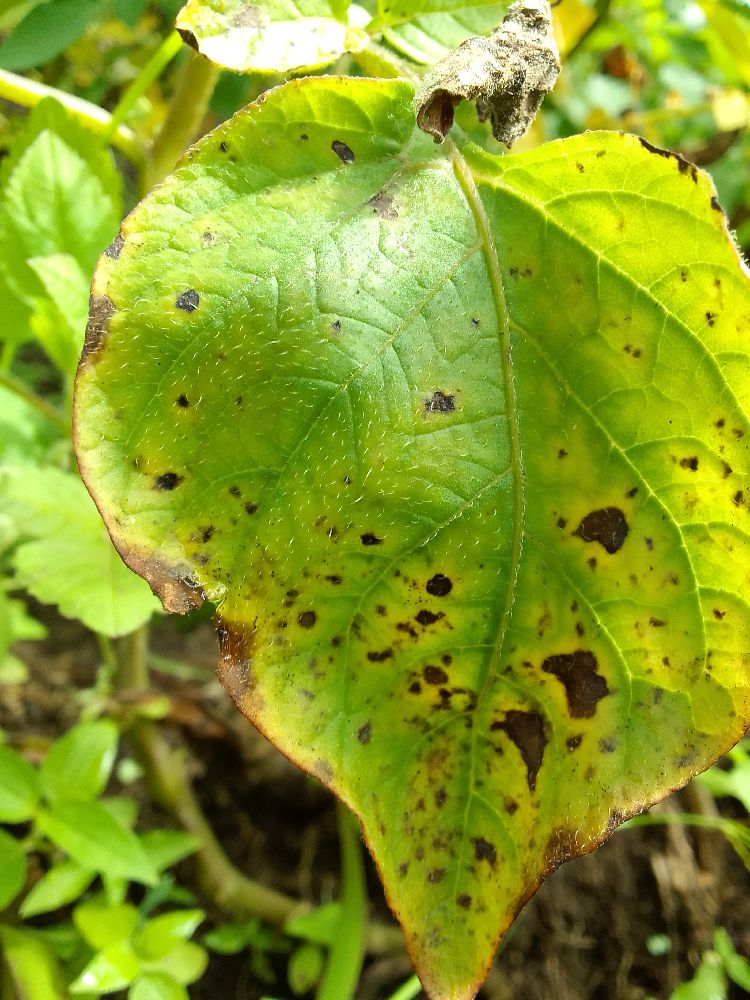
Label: Early blight